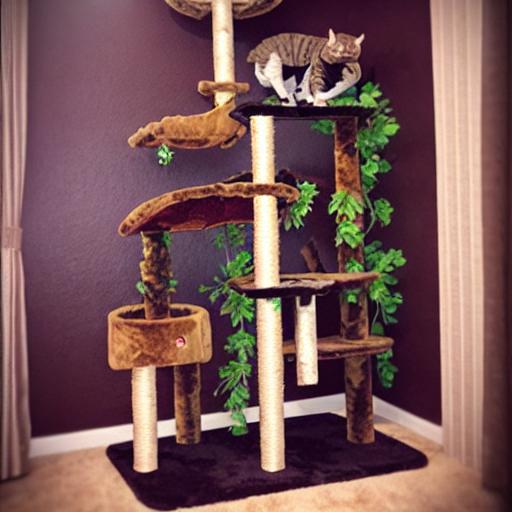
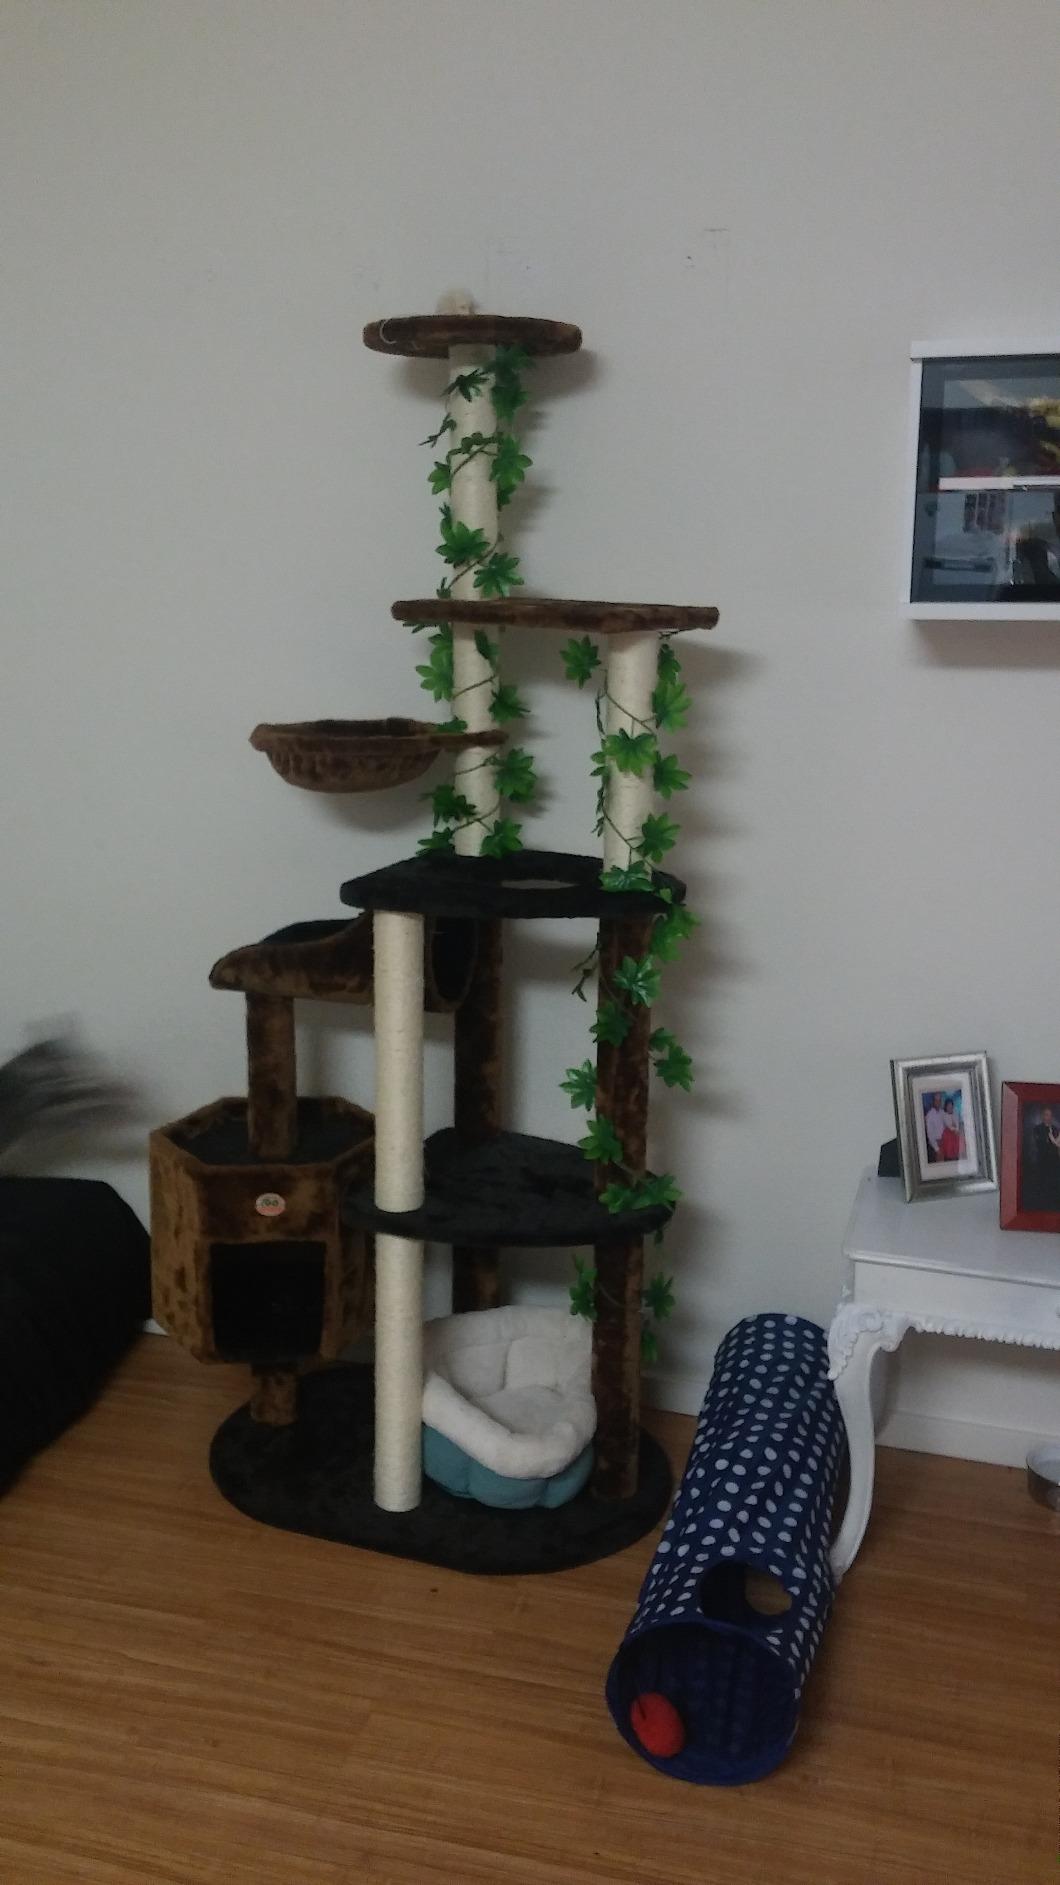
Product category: items_cat tree
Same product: no